Ford Transit

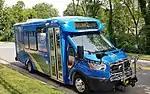
Public transit minibus (based on 350 HD cutaway with factory Shuttle Bus Prep Package w/ passenger door delete)

The fourth-generation Transit was the first version to be offered for sale in the United States and Canada, replacing the E-Series passenger cargo and passenger van (the E-Series remains in production as a cutaway/chassis cab). While produced since 1965 (nearly as long as the Mustang), previous generations of the Transit were excluded from North America to avoid model overlap with the Econoline/E-Series.